List of ambassadors of Russia to the Netherlands

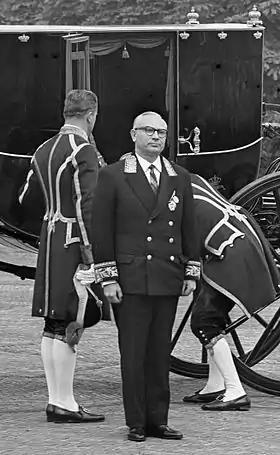
Vladimir Lavrov in 1967, while serving as Soviet ambassador to the Netherlands

Contacts between the predecessor states of the Netherlands and Russia date back to trade expeditions around 1000 AD, with regular contact established by the reign of Ivan the Terrible (1547-1584), when Dutch merchants visted Arkhangelsk. In 1613, and were sent to the Netherlands to present the news of the accession of Tsar Mikhail Fyodorovich, and to request assistance in the Polish–Russian War. In 1646, Ilya Miloslavsky and visited as envoys of Tsar Aleksei Mikhailovich. Temporary missions were exchanged throughout the Tsarist period, and in 1696, Tsar Peter I sent his Grand Embassy to Western Europe, nominally led by Franz Lefort, Fyodor Golovin and , and accompanied by Peter himself. The embassy reached the Netherlands by mid-August 1697, leaving in January 1698. Contacts were strengthened with the appointment of the first permanent representative to the Netherlands the following year, Andrey Matveyev serving as Russian envoy in The Hague from 1699 to 1712. A consulate was opened in Amsterdam on 16 April 1707, and Matveyev was succeeded in 1712 by Boris Kurakin, a noted diplomat who was ambassador during the establishment of the Russian Empire in 1721.